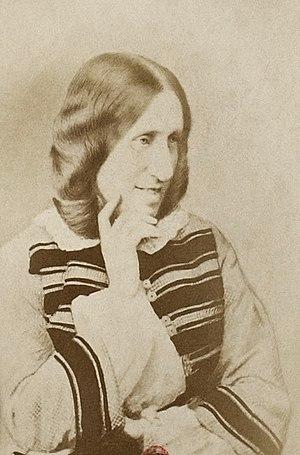
Portrait photographique sur papier albuminé de George Eliot (Mary Anne Evans, 1819-1880), romancière britannique.
Adam Bede est le premier roman de l'écrivaine anglaise George Eliot, publié en 1859 alors qu'elle a trente-huit ans. Bien que déjà connue et respectée en tant qu'intellectuelle et auteur, George Eliot, de son vrai nom Mary Ann Evans, préfère rester anonyme. Le roman est immédiatement apprécié pour son réalisme et sa description de la vie rurale. Andrew Sanders rapporte que la reine Victoria elle-même, conquise par sa lecture, passa commande de deux tableaux illustrant certaines scènes.